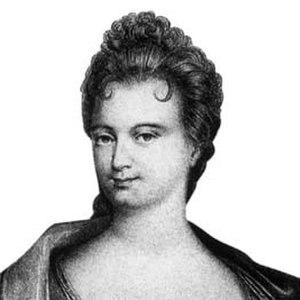
Mme de Tencin
Claudine-Alexandrine-Sophie Guérin de Tencin, baronne de Saint-Martin de l’isle de Ré, née le 27 avril 1682 à Grenoble, morte le 4 décembre 1749 à Paris, est une femme de lettres qui a tenu un salon littéraire connu à l'époque. Elle est la mère de Jean d'Alembert.